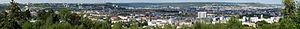
Nancy /nɑ̃.si/ est une commune française située en Lorraine au bord de la Meurthe à quelques kilomètres en amont de son point de confluence avec la Moselle, un affluent du Rhin, à 281 km à l'est de Paris et 116 km à l'ouest de Strasbourg. C'est la préfecture du département de Meurthe-et-Moselle, en région Grand Est. Ses habitants sont appelés les Nancéiens.